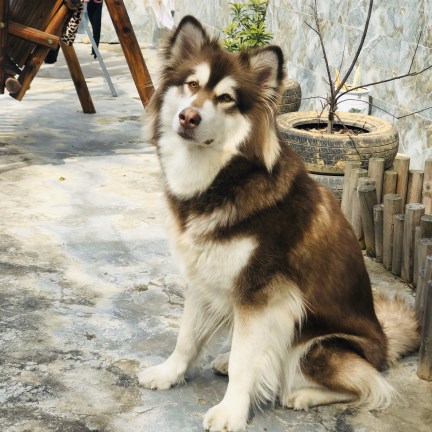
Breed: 1324-n000004-malamute